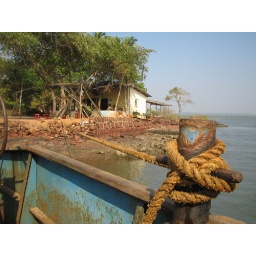
in the boat on the river